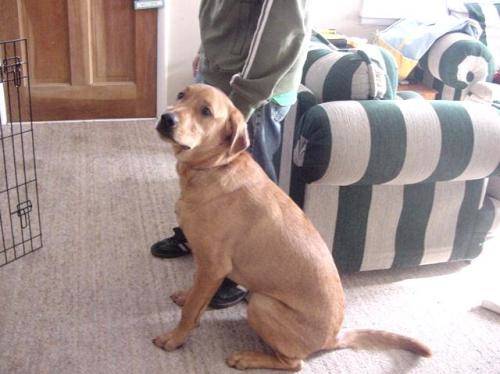
Label: dog